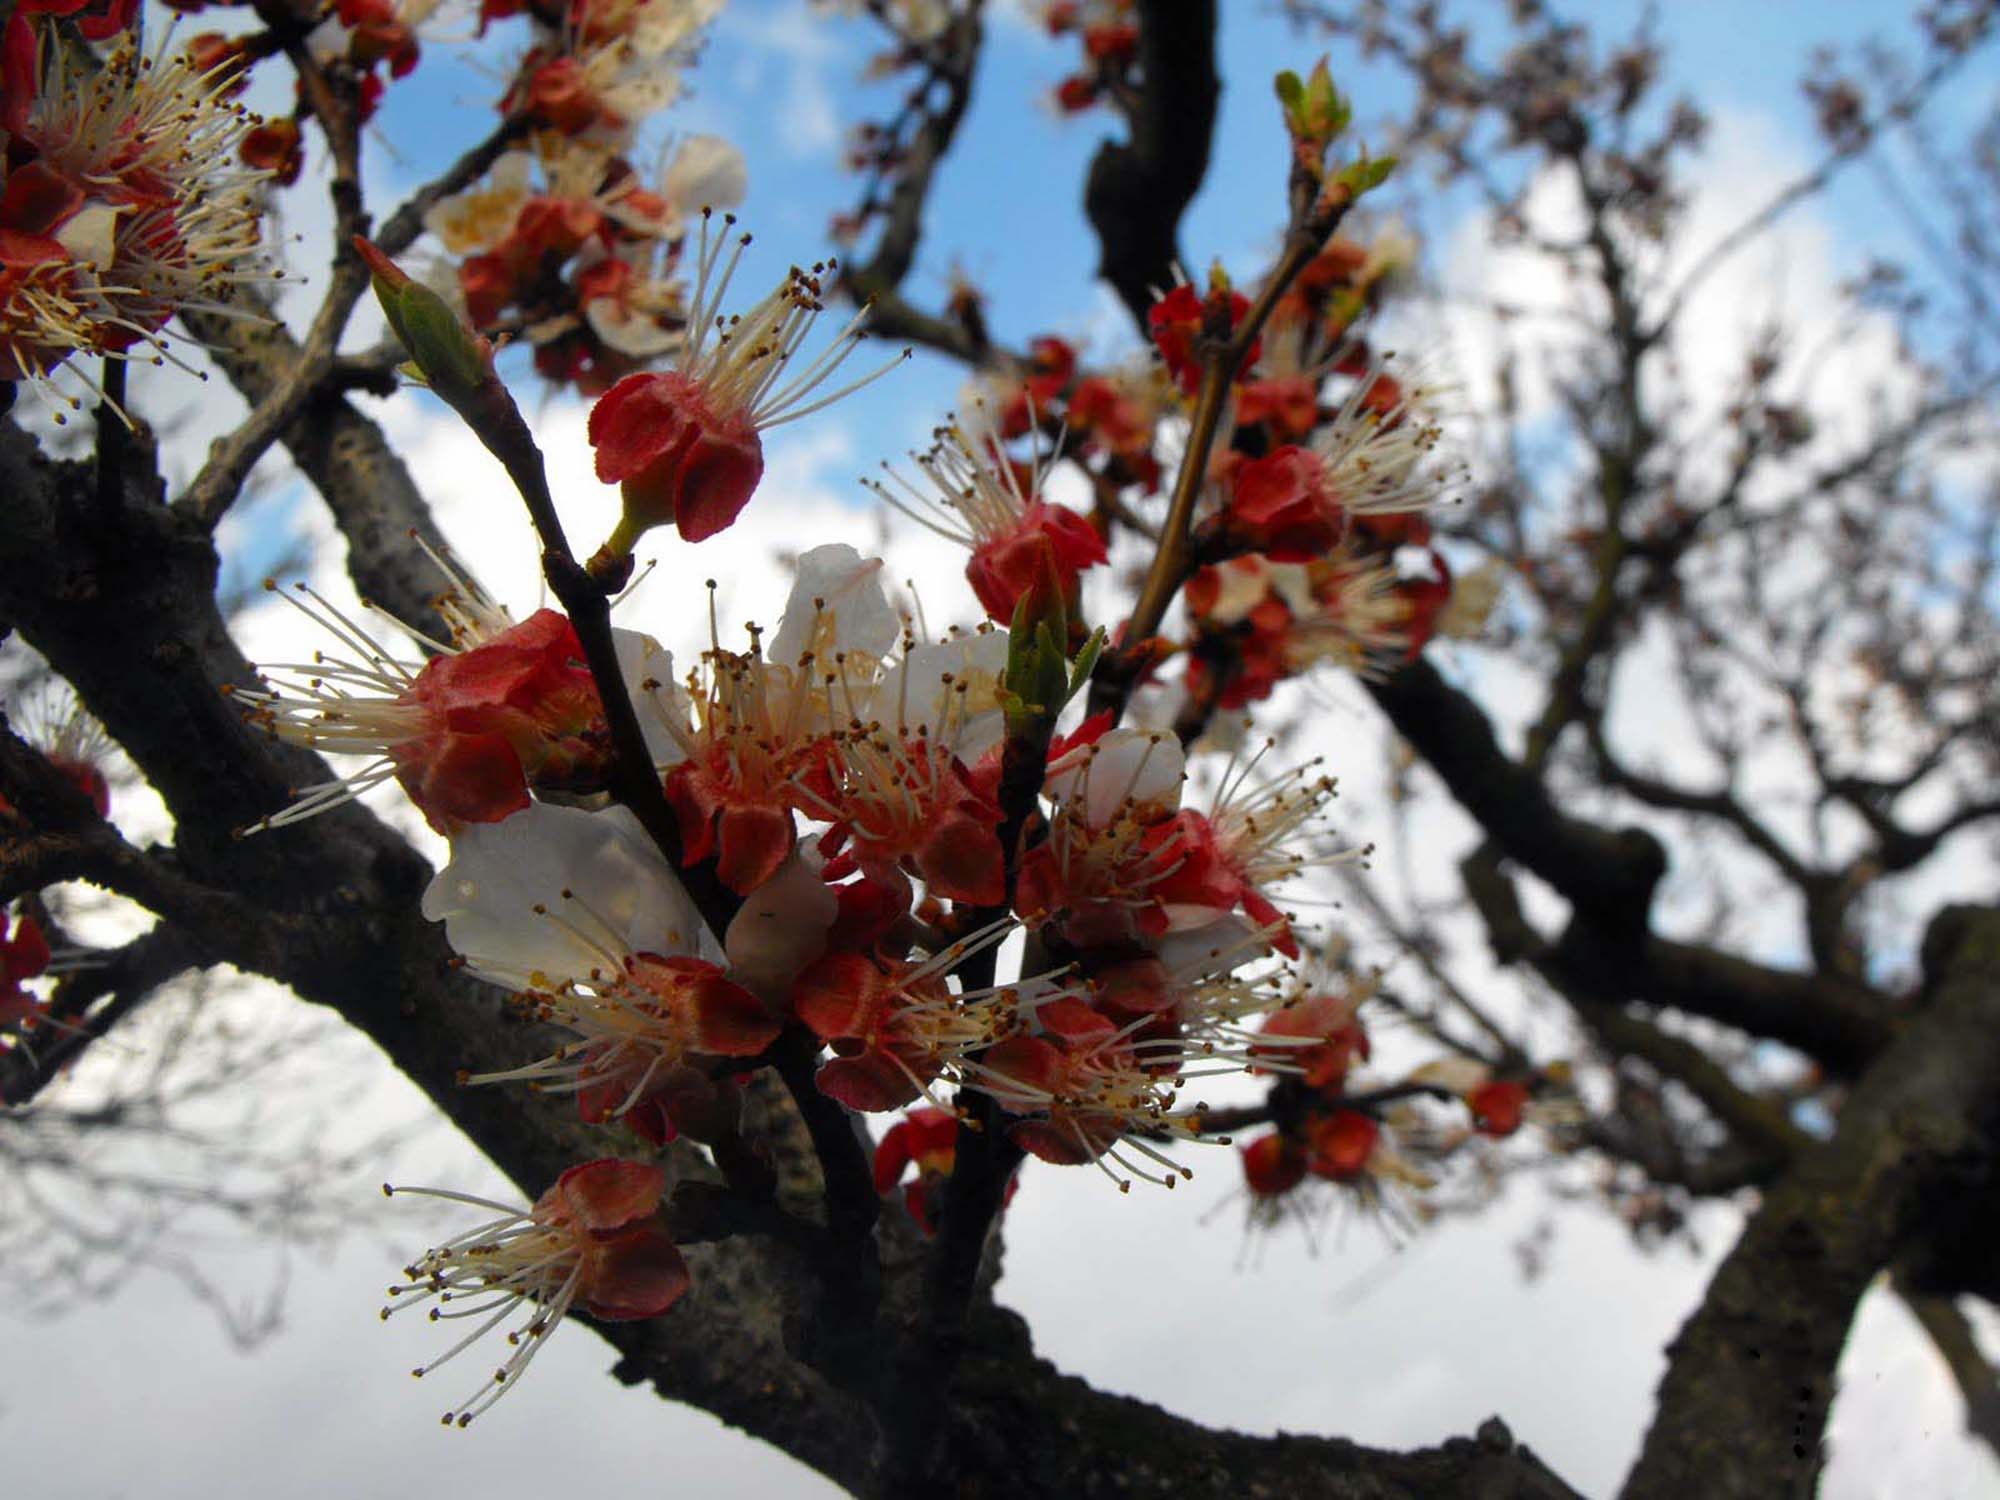
tree, branch, blossom, snow, winter, plant, fruit, leaf, flower, frost, spring, produce, autumn, botany, flora, season, twig, flowers, apricot, shrub, flowering plant, woody plant, land plant